Cosima Wagner

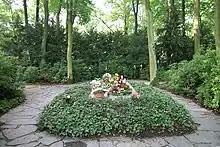
The Wagner grave in the Wahnfried garden, where in 1977 Cosima's ashes were placed alongside Wagner's body

Although the festival's historian, Frederic Spotts, suggests that Cosima was more creative than she affected to be, the primary purpose of all her productions was to follow the instructions and reflect the wishes of the Master: "There is nothing left for us here to create, but only to perfect in detail". This policy incurred criticism, among others from Bernard Shaw, who in 1889 mocked Cosima as the "chief remembrancer". Shaw scorned the idea that Wagner's wishes were best represented by the slavish copying in perpetuity of the performances he had witnessed. Ten years later Shaw highlighted as a feature of the "Bayreuth style" the "intolerably old-fashioned tradition of half rhetorical, half historical-pictorial attitudes and gestures", and the characteristic singing, "sometime tolerable, sometimes abominable". The subordination of the music to text, diction and character portrayal was a specific feature of the Bayreuth style; Cosima, according to Spotts, turned the principle of clear enunciation into "a fetish ... The resulting harsh declamatory style came to be derided as ... the infamous Bayreuth bark".